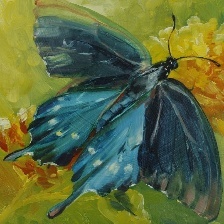
Species: PIPEVINE SWALLOW